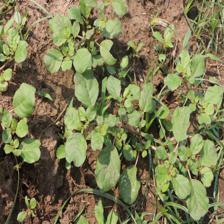
Label: BroadLeafWeed